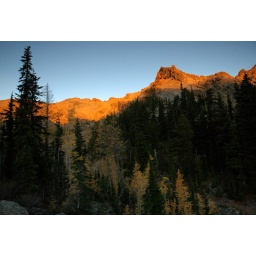
The morning sun turns the already yellow rock in Headlight Basin a vibrant gold and the larches match the display.